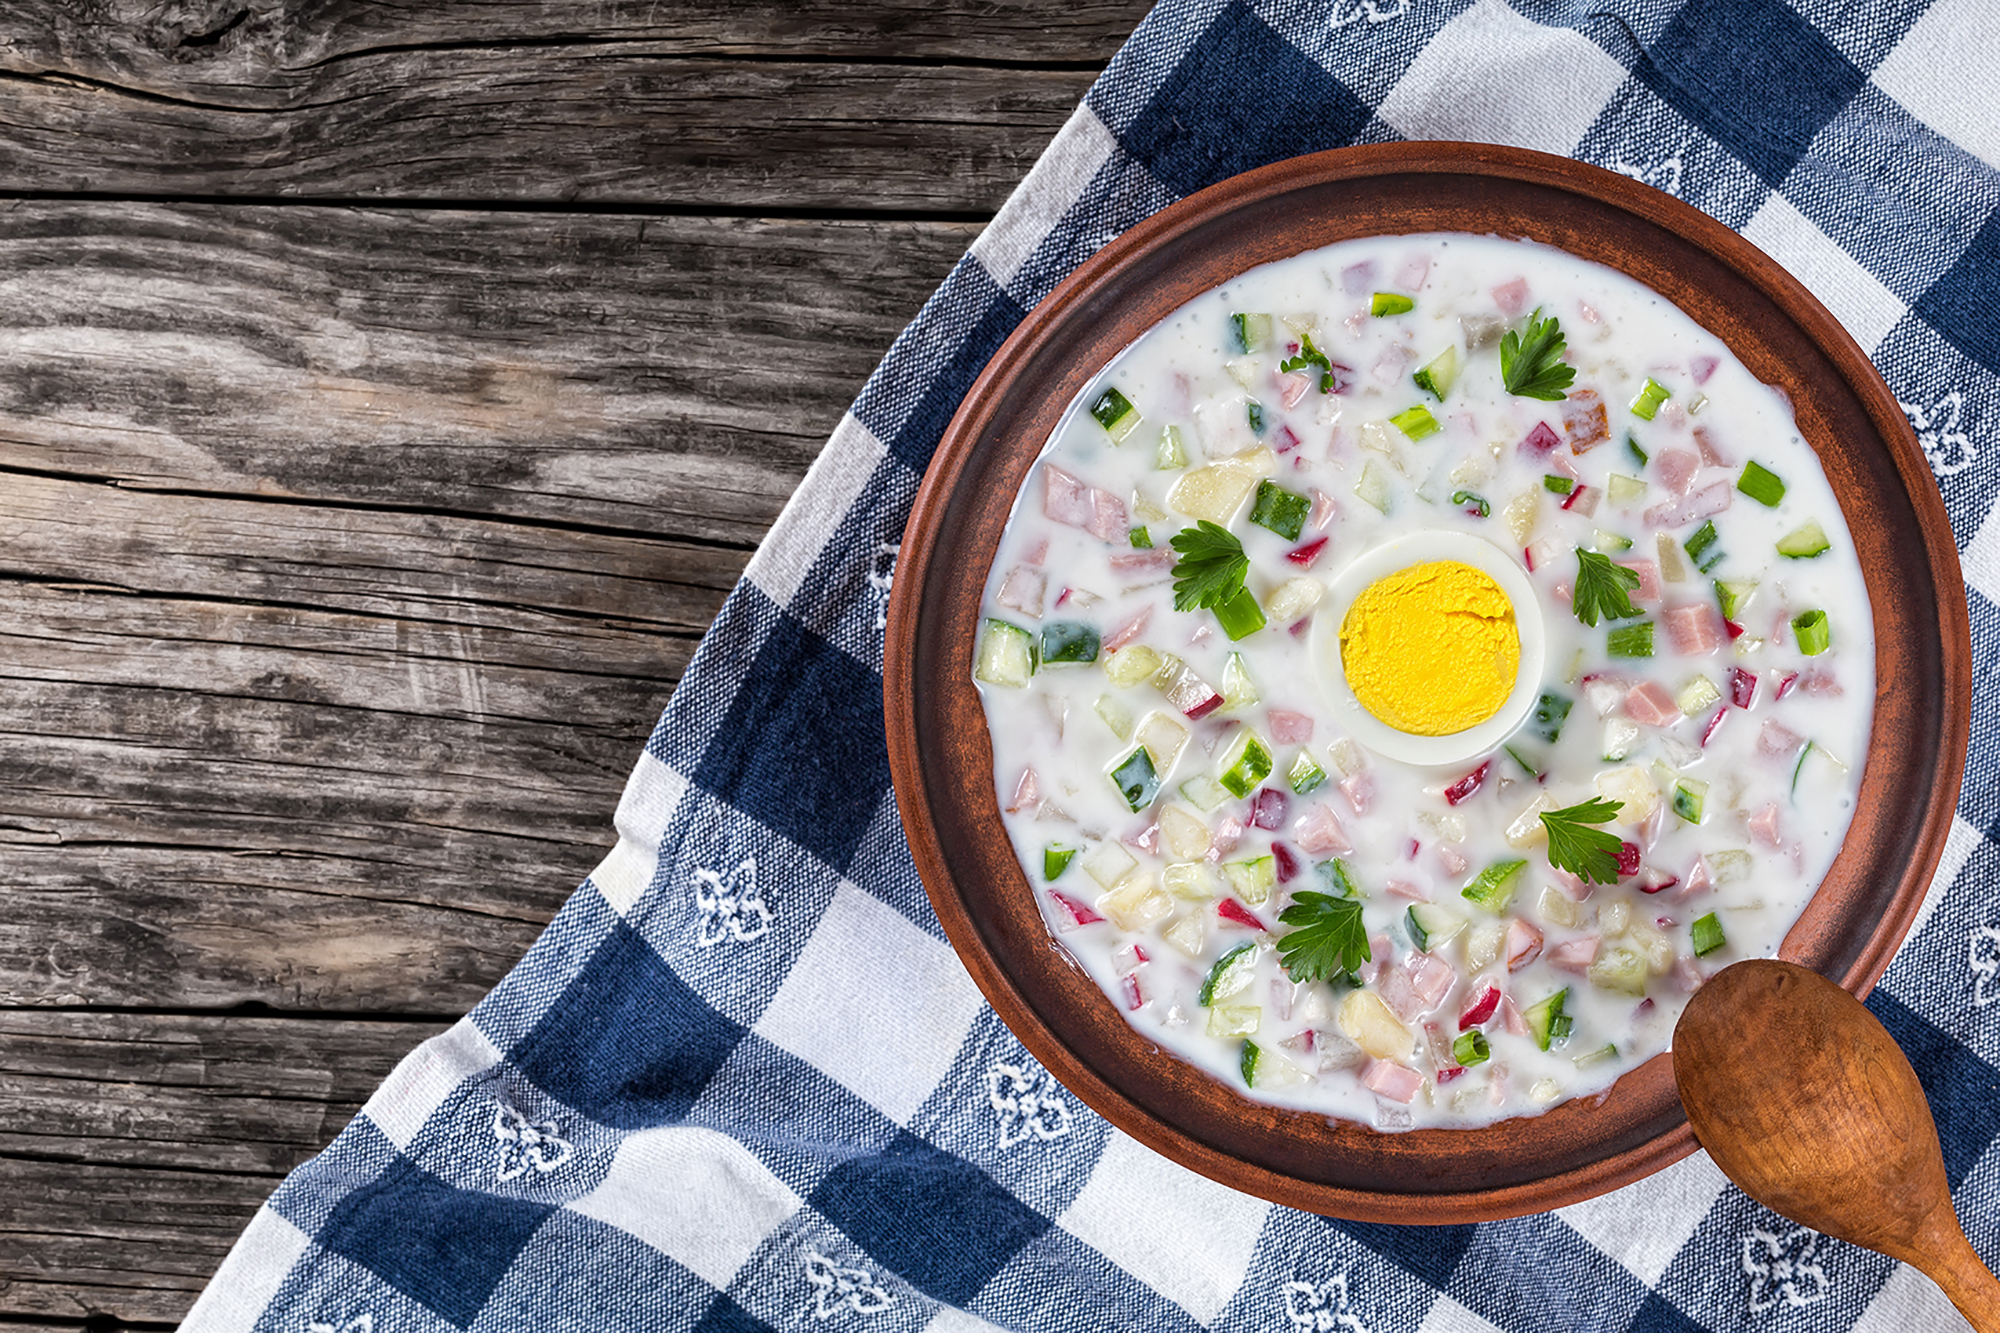
soup, serum, yogurt, chicken, cucumber, sausage, meat, vegetable, recipe, ham, onion, parsley, cold, ingredients, top, easy, summer, dish, meal, table, mustard cup, delicious, white, diet, organic, seasonal, egg, russian, light, hash, traditional, okroshka, cook, sour, dinner, wood, tasty, healthy, dairy, radish, lunch, cuisine, wooden, fresh, food, eating, green, best, ayran, ingredient, produce, corn chowder, american food, salad, dip, chowder, greek food